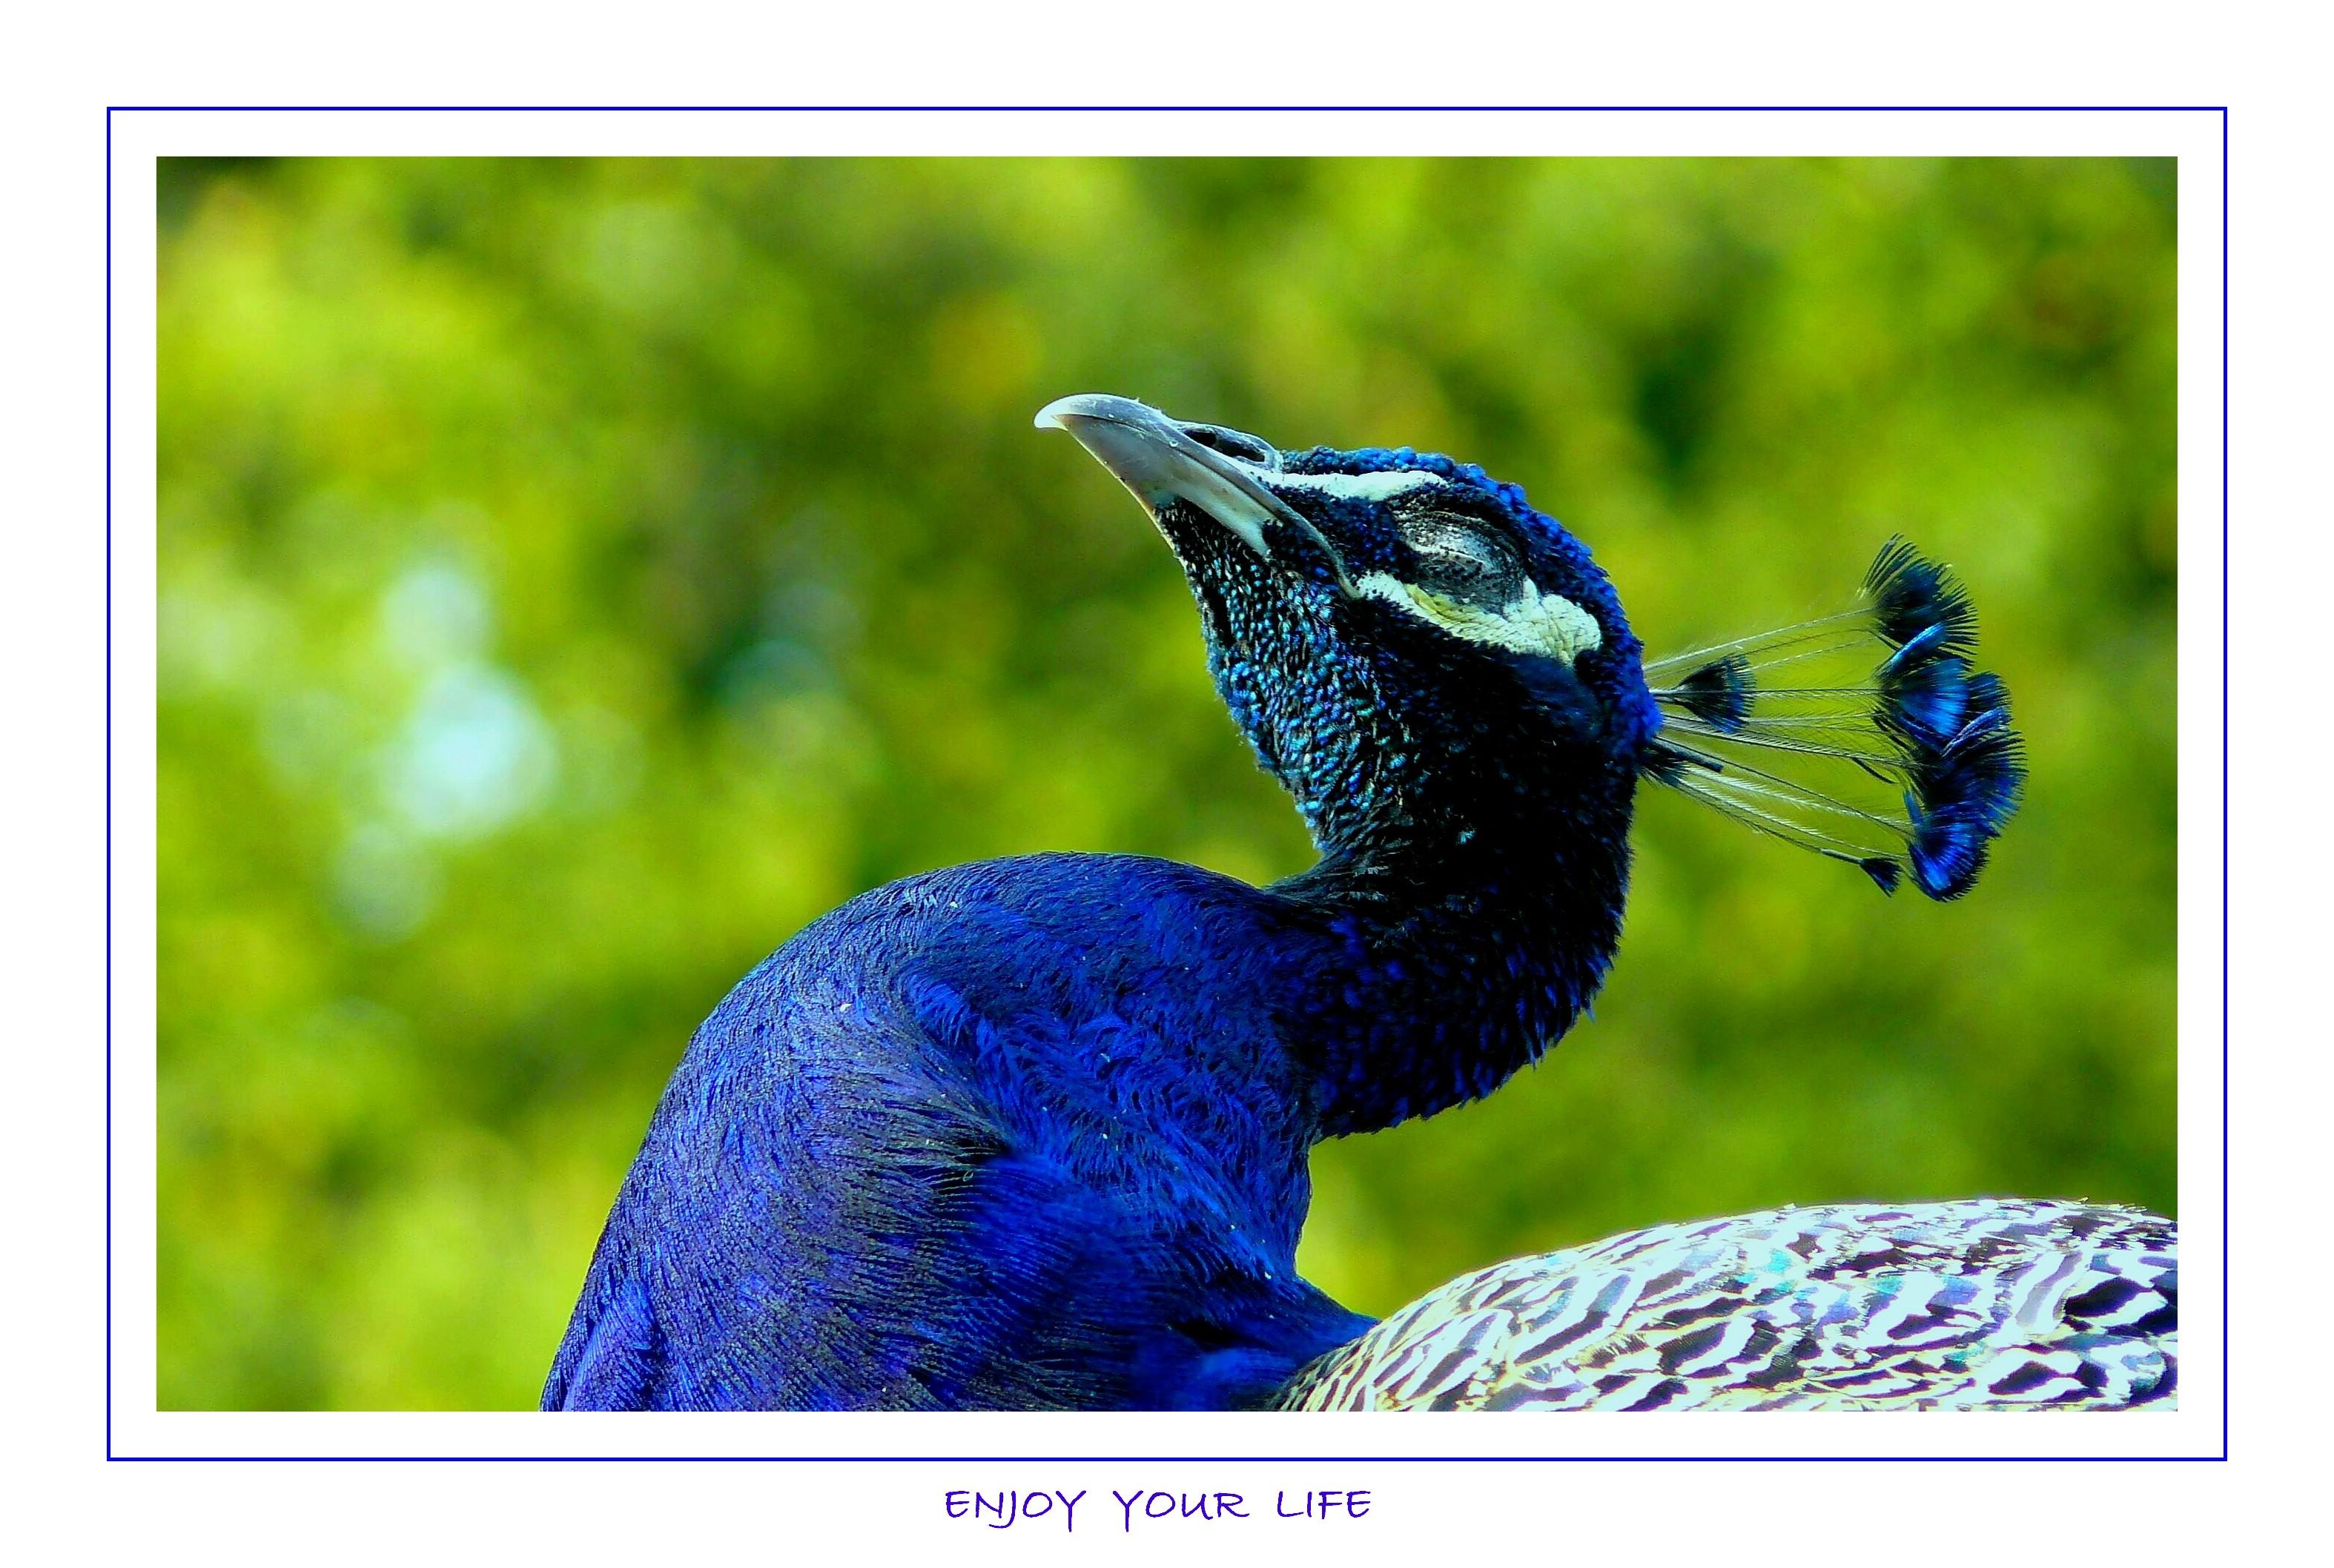
bird, animal, portrait, spring, color, blue, colorful, close, feather, fauna, peacock, plumage, birds, jay, animals, head, beautiful, peafowl, bluebird, animal world, spring dress, shimmer, pride, iridescent, animal portrait, spring crown, bird portrait, spring jewelry, perching bird, ziervogel